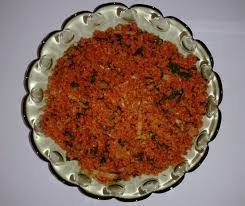
Yemek: kisir